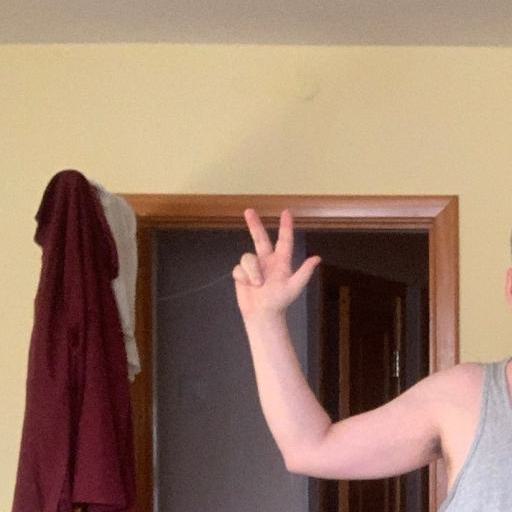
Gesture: three2